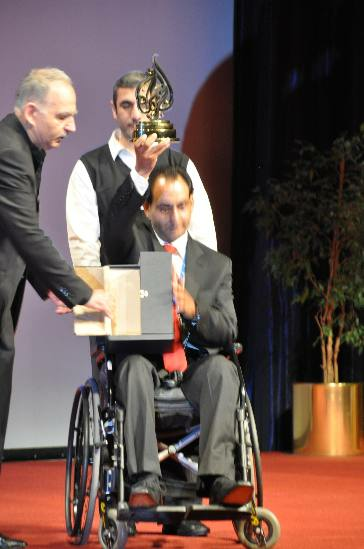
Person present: No